Subaru Baja

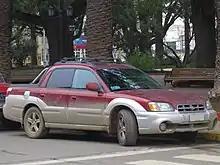
2003 Subaru Baja

Subaru marketed the Baja in the United States, Canada and Chile. In the United States and Canada, Subaru marketed the Baja as a "multiple-choice vehicle." Limited advertising, late arrival of the turbo-charged model, heavily styled lower-body plastic cladding and a yellow-and-silver introductory color scheme discouraged broad appeal. James Healey, writing for "USAtoday" at the time of the Baja's introduction called it a "controversial fashion statement with limited utility".